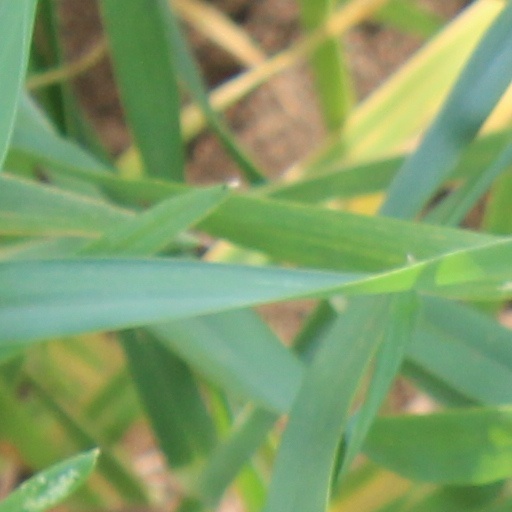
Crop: wheat